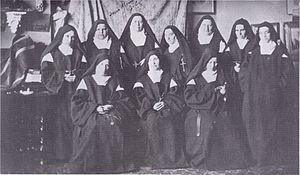
Les Carmélites fondatrices du monastère du Bethleém: Marie de Jésus Crucifié est la seconde, debout, à gauche (août 1875 à fr:Pau, avant le depart).
Mariam Baouardy, en religion sœur Marie de Jésus Crucifié, née le 5 janvier 1846 à Abellin, en Galilée est décédée le 26 août 1878 à Bethléem, est une religieuse carmélite déchaussée, connue pour diverses manifestations mystiques. La définition de la nationalité de Mariam Baouardy est difficile à indiquer car elle a vécu dans l'Empire ottoman, aujourd'hui disparu, qui regroupait en son sein diverses populations et nationalités. Aujourd'hui, le village natal de Mariam, Abellin, fait partie de l'État d'Israël. L'origine libanaise de ses parents la fait parfois qualifier de libanaise, alors que son lieu géographique de naissance lui fait attribuer une origine palestinienne. Le Saint-Siège la considère palestinienne.